Frank J. Cobbs House

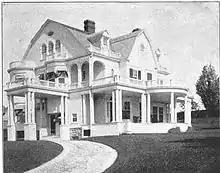
Frank J Cobbs House c1900

The Frank J. Cobbs House is a three-story Colonial Revival house with clapboard siding and a gambrel roof clad in red cedar shingles. The center of the front facade projects slightly forward and is surmounted by a gambrel-roof gable. One end of the house has a gable-roofed wing, while the other has what was once a porte cochere, which is now enclosed with an added second story room. The central portion of the facade projects slightly forward of the primary facade plane and is topped by a gambrel-roof gable. The exterior contains a variety of decorative elements, including a Palladian window, windows with molded caps, round-head dormers, and fluted columns and pilasters.